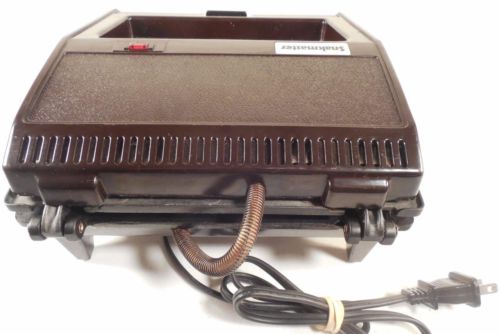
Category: toaster